Admiralty scaffolding

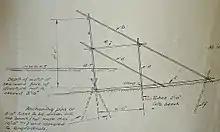
A drawing of Admiralty scaffolding from 1940

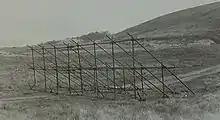
A section of Admiralty scaffolding prepared for testing

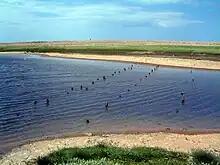
Extant remains at Salthouse, North Norfolk, England.

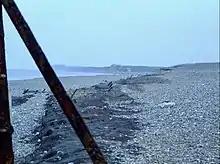
Exposed extant remains at Weybourne camp, North Norfolk, after the storm of October 2002

Admiralty scaffolding, also known as Obstacle Z.1, or sometimes simply as beach scaffolding or anti-tank scaffolding, was a British anti-tank and anti-boat obstacle design made of tubular steel. It was widely deployed on the beaches of southern England, eastern England and South West England during the British anti-invasion preparations of World War II, though scaffolding was also used, but more sparingly, inland.